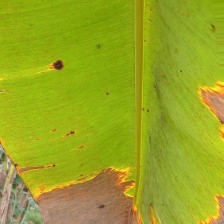
Label: cordana